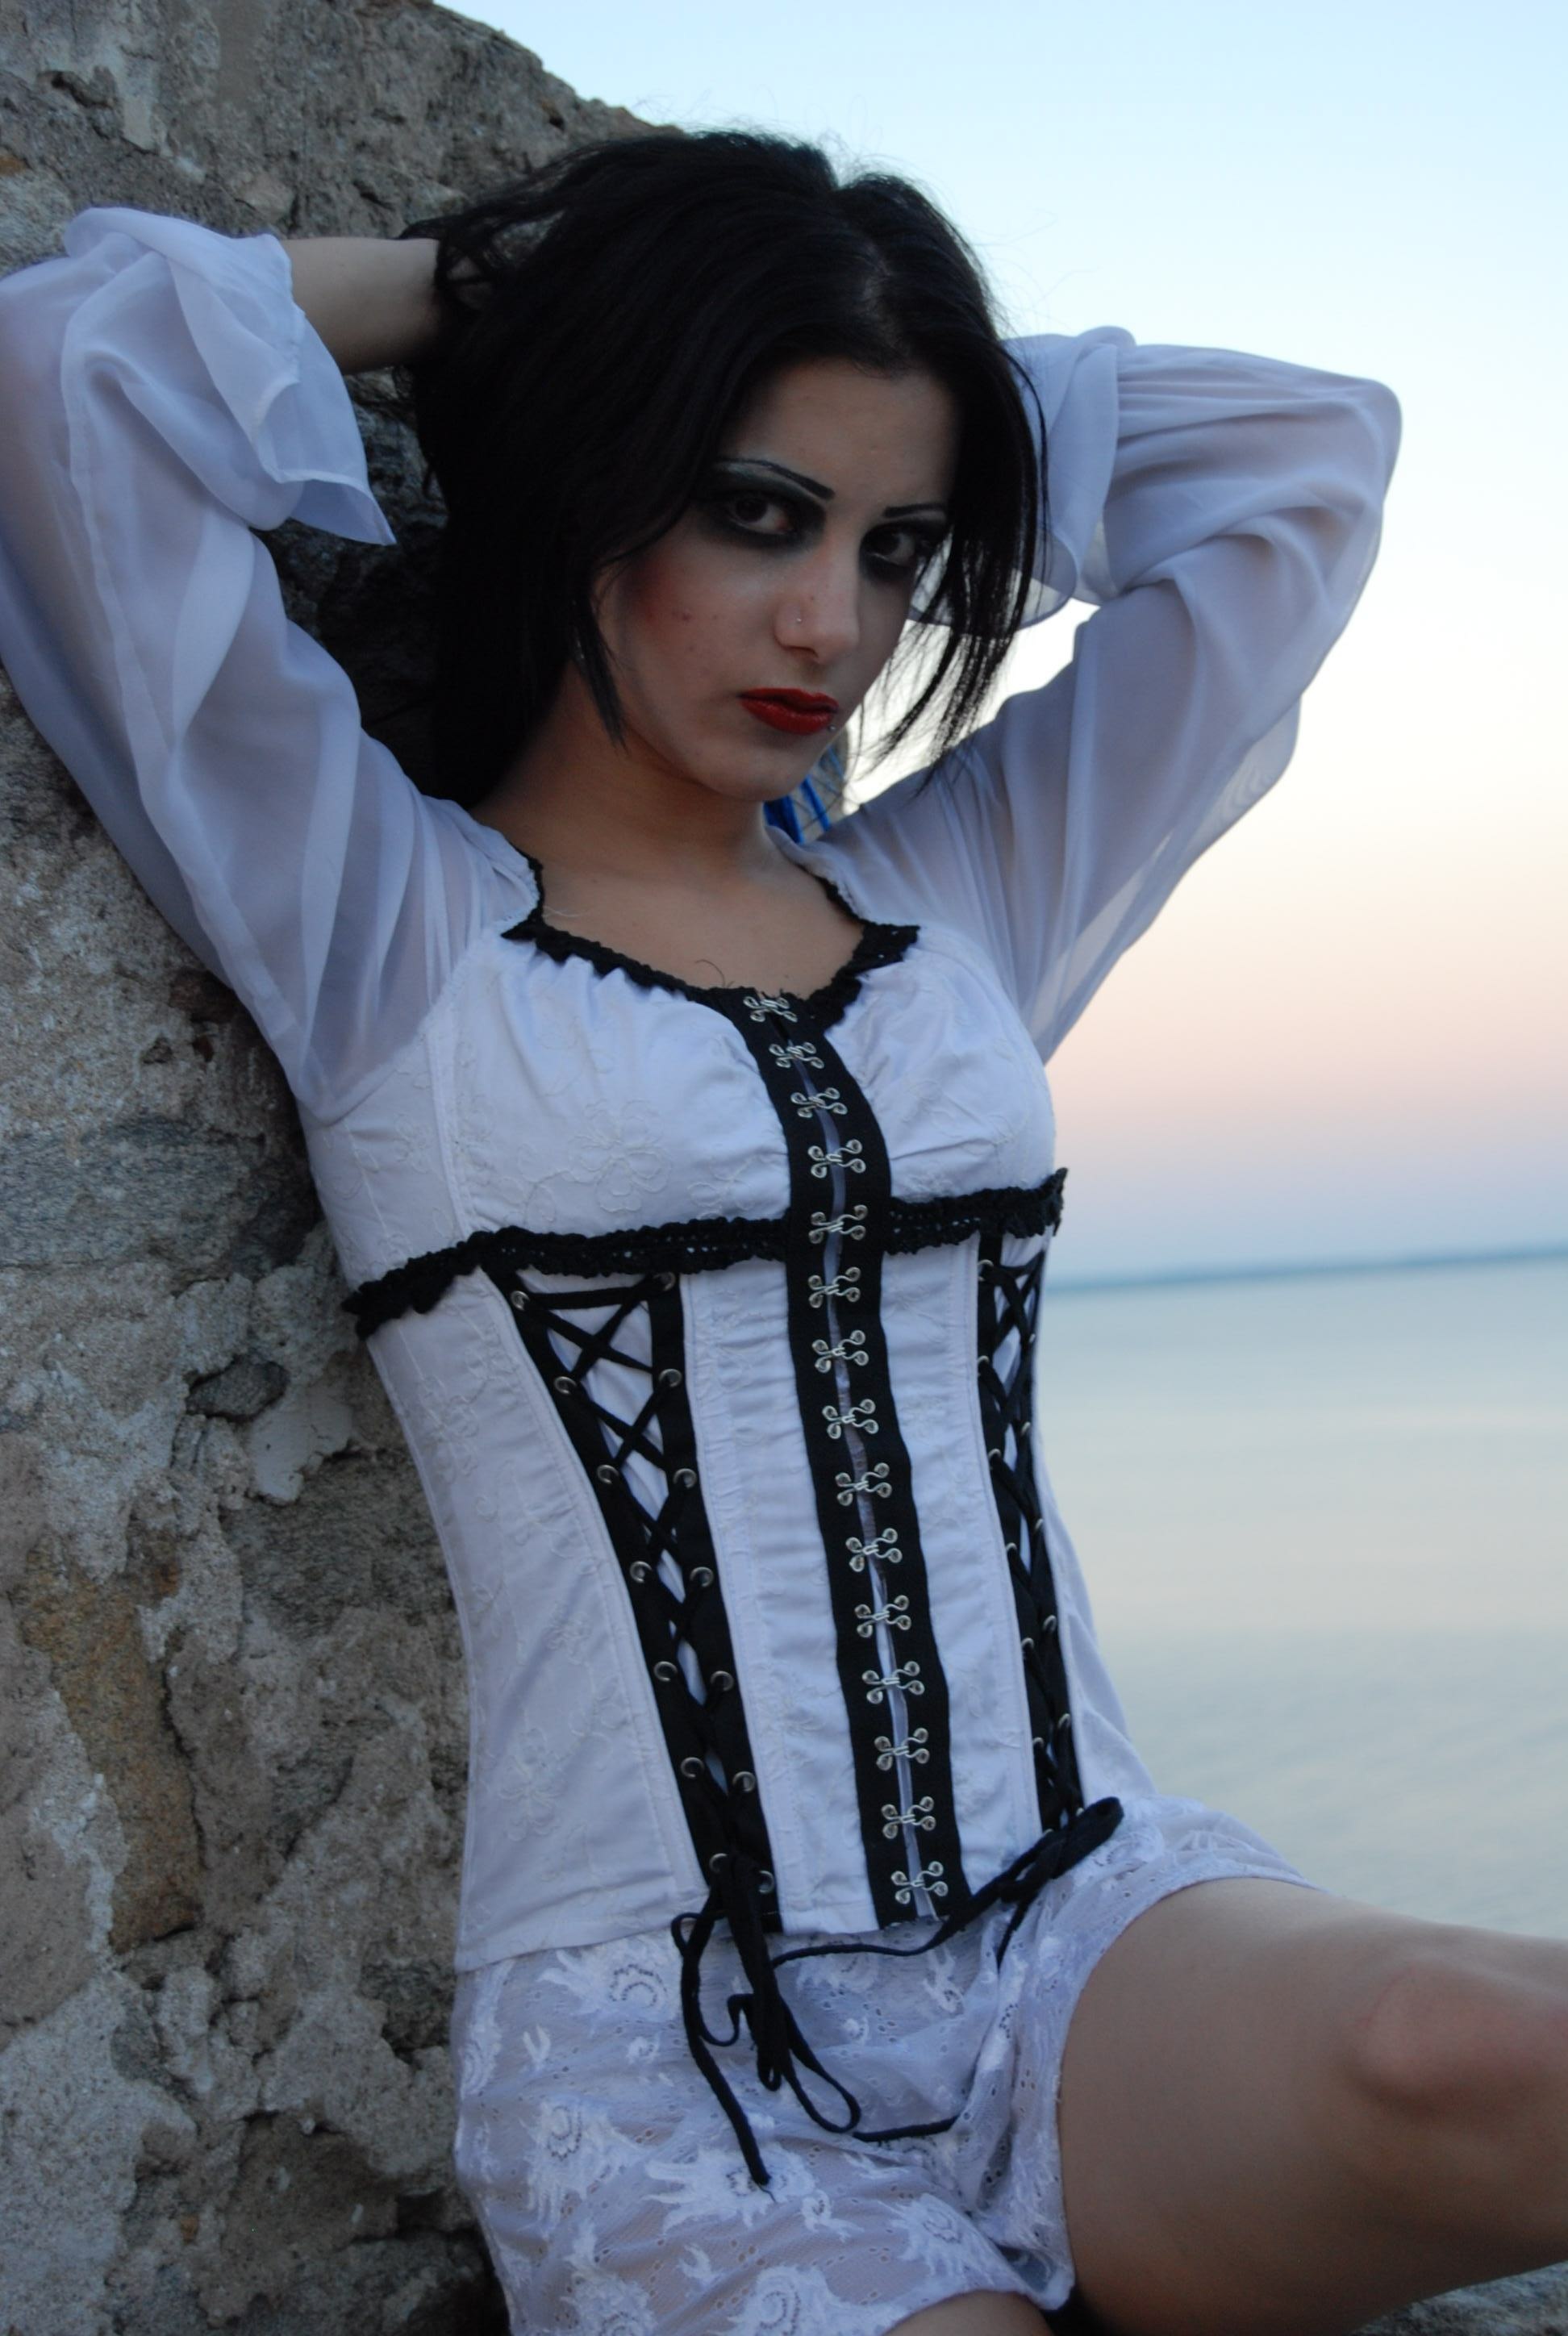
girl, woman, white, leg, model, sitting, fashion, blue, clothing, lady, bride, gothic, human body, black hair, beauty, greece, sexy, costume, photo shoot, corset, at the sea, undergarment, the castle